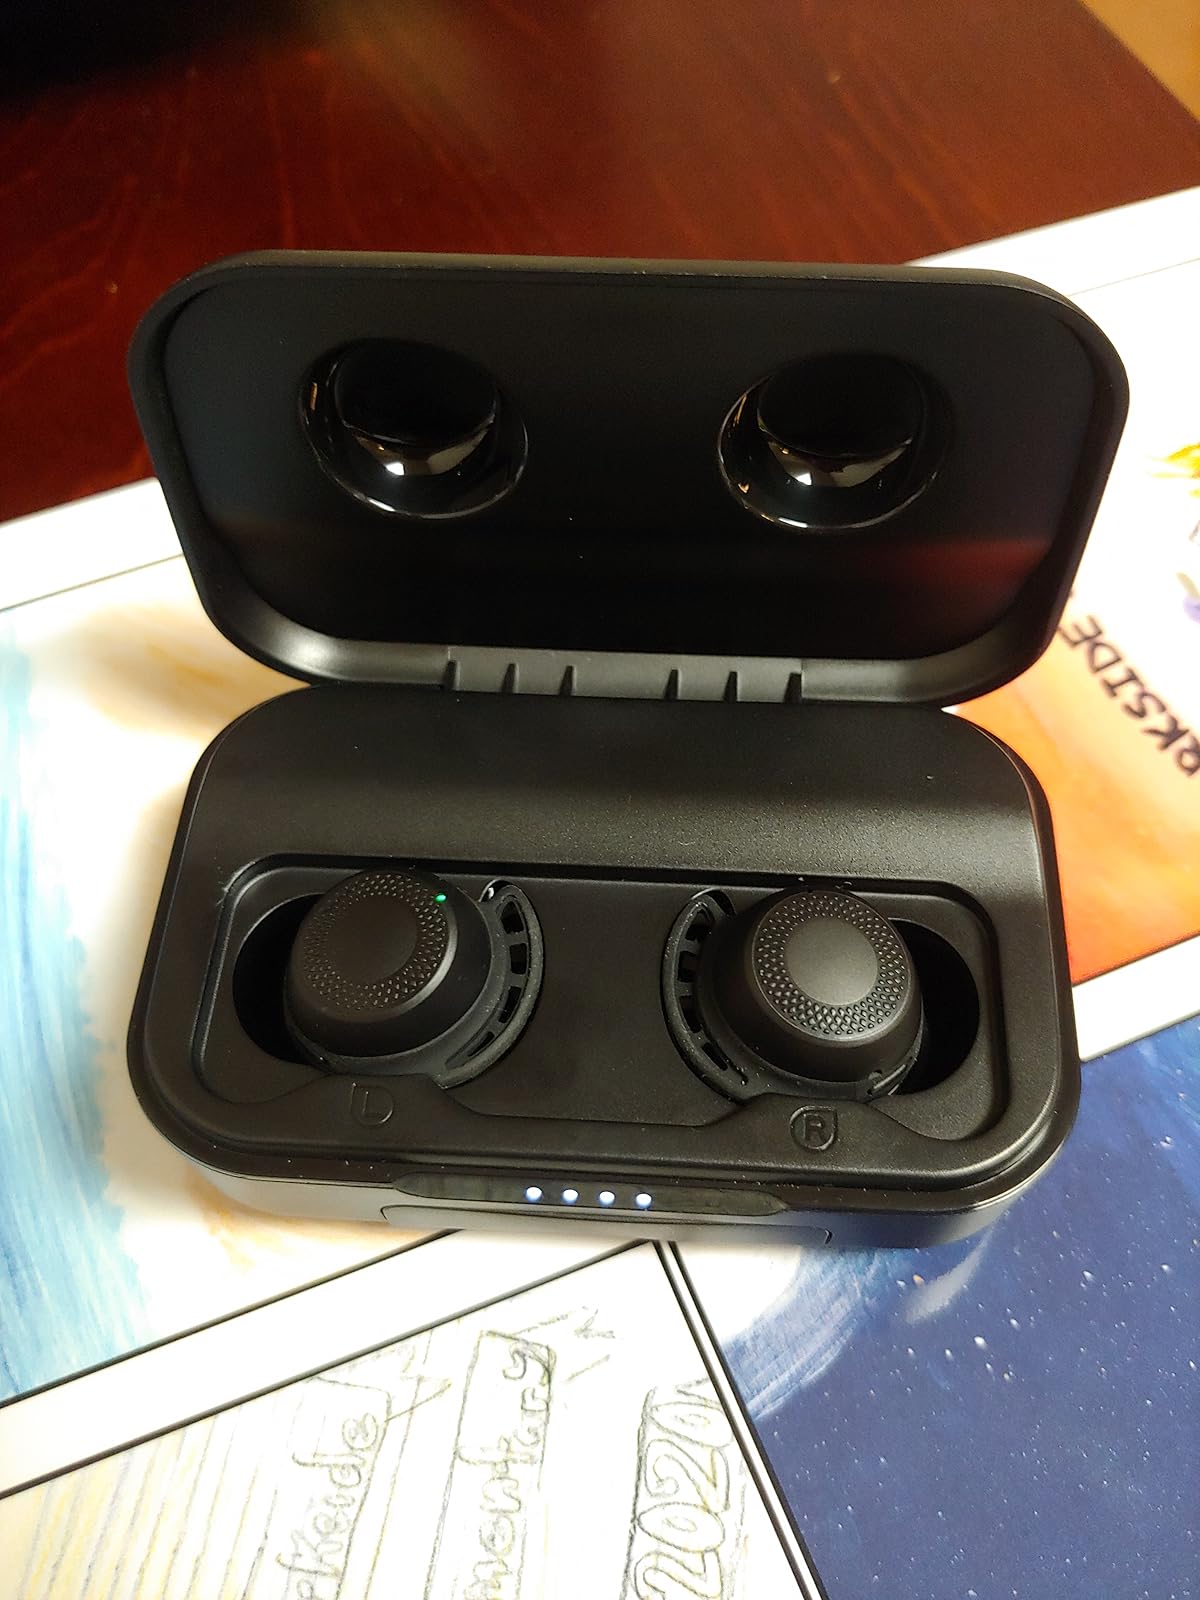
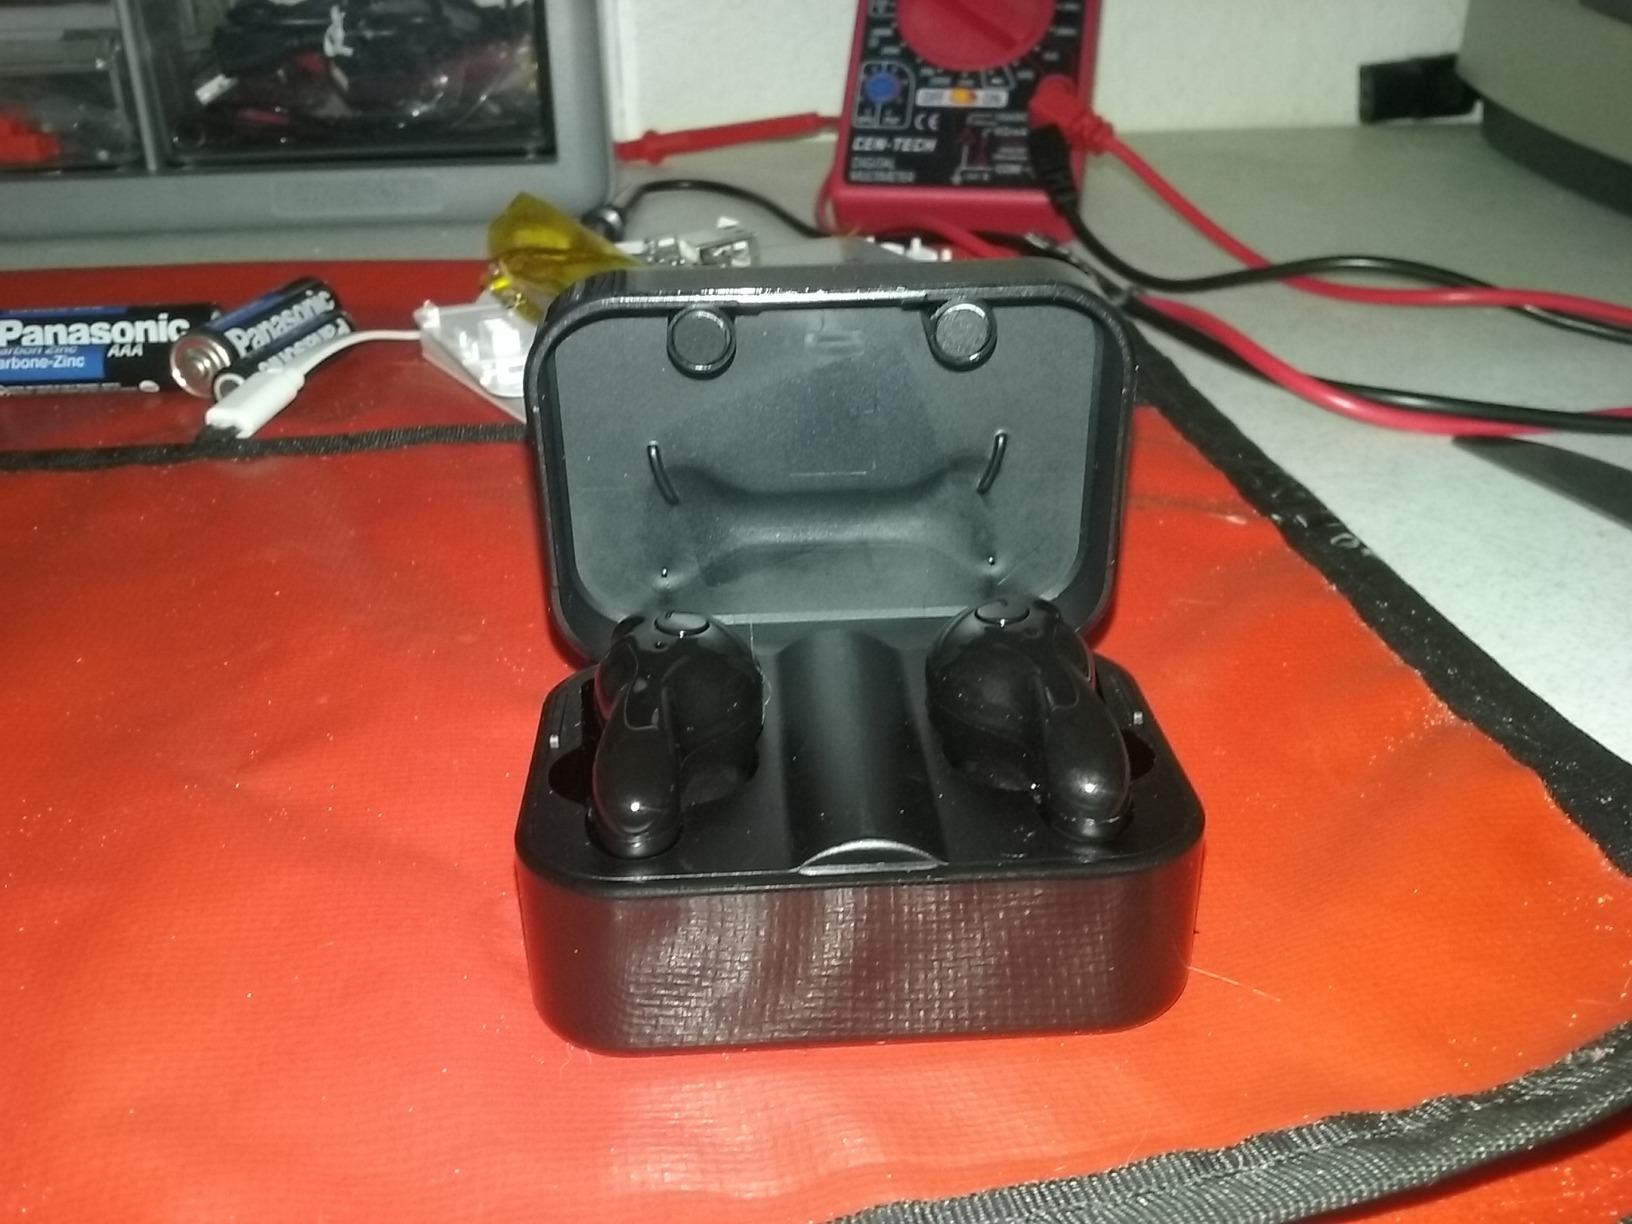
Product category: earbuds
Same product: no